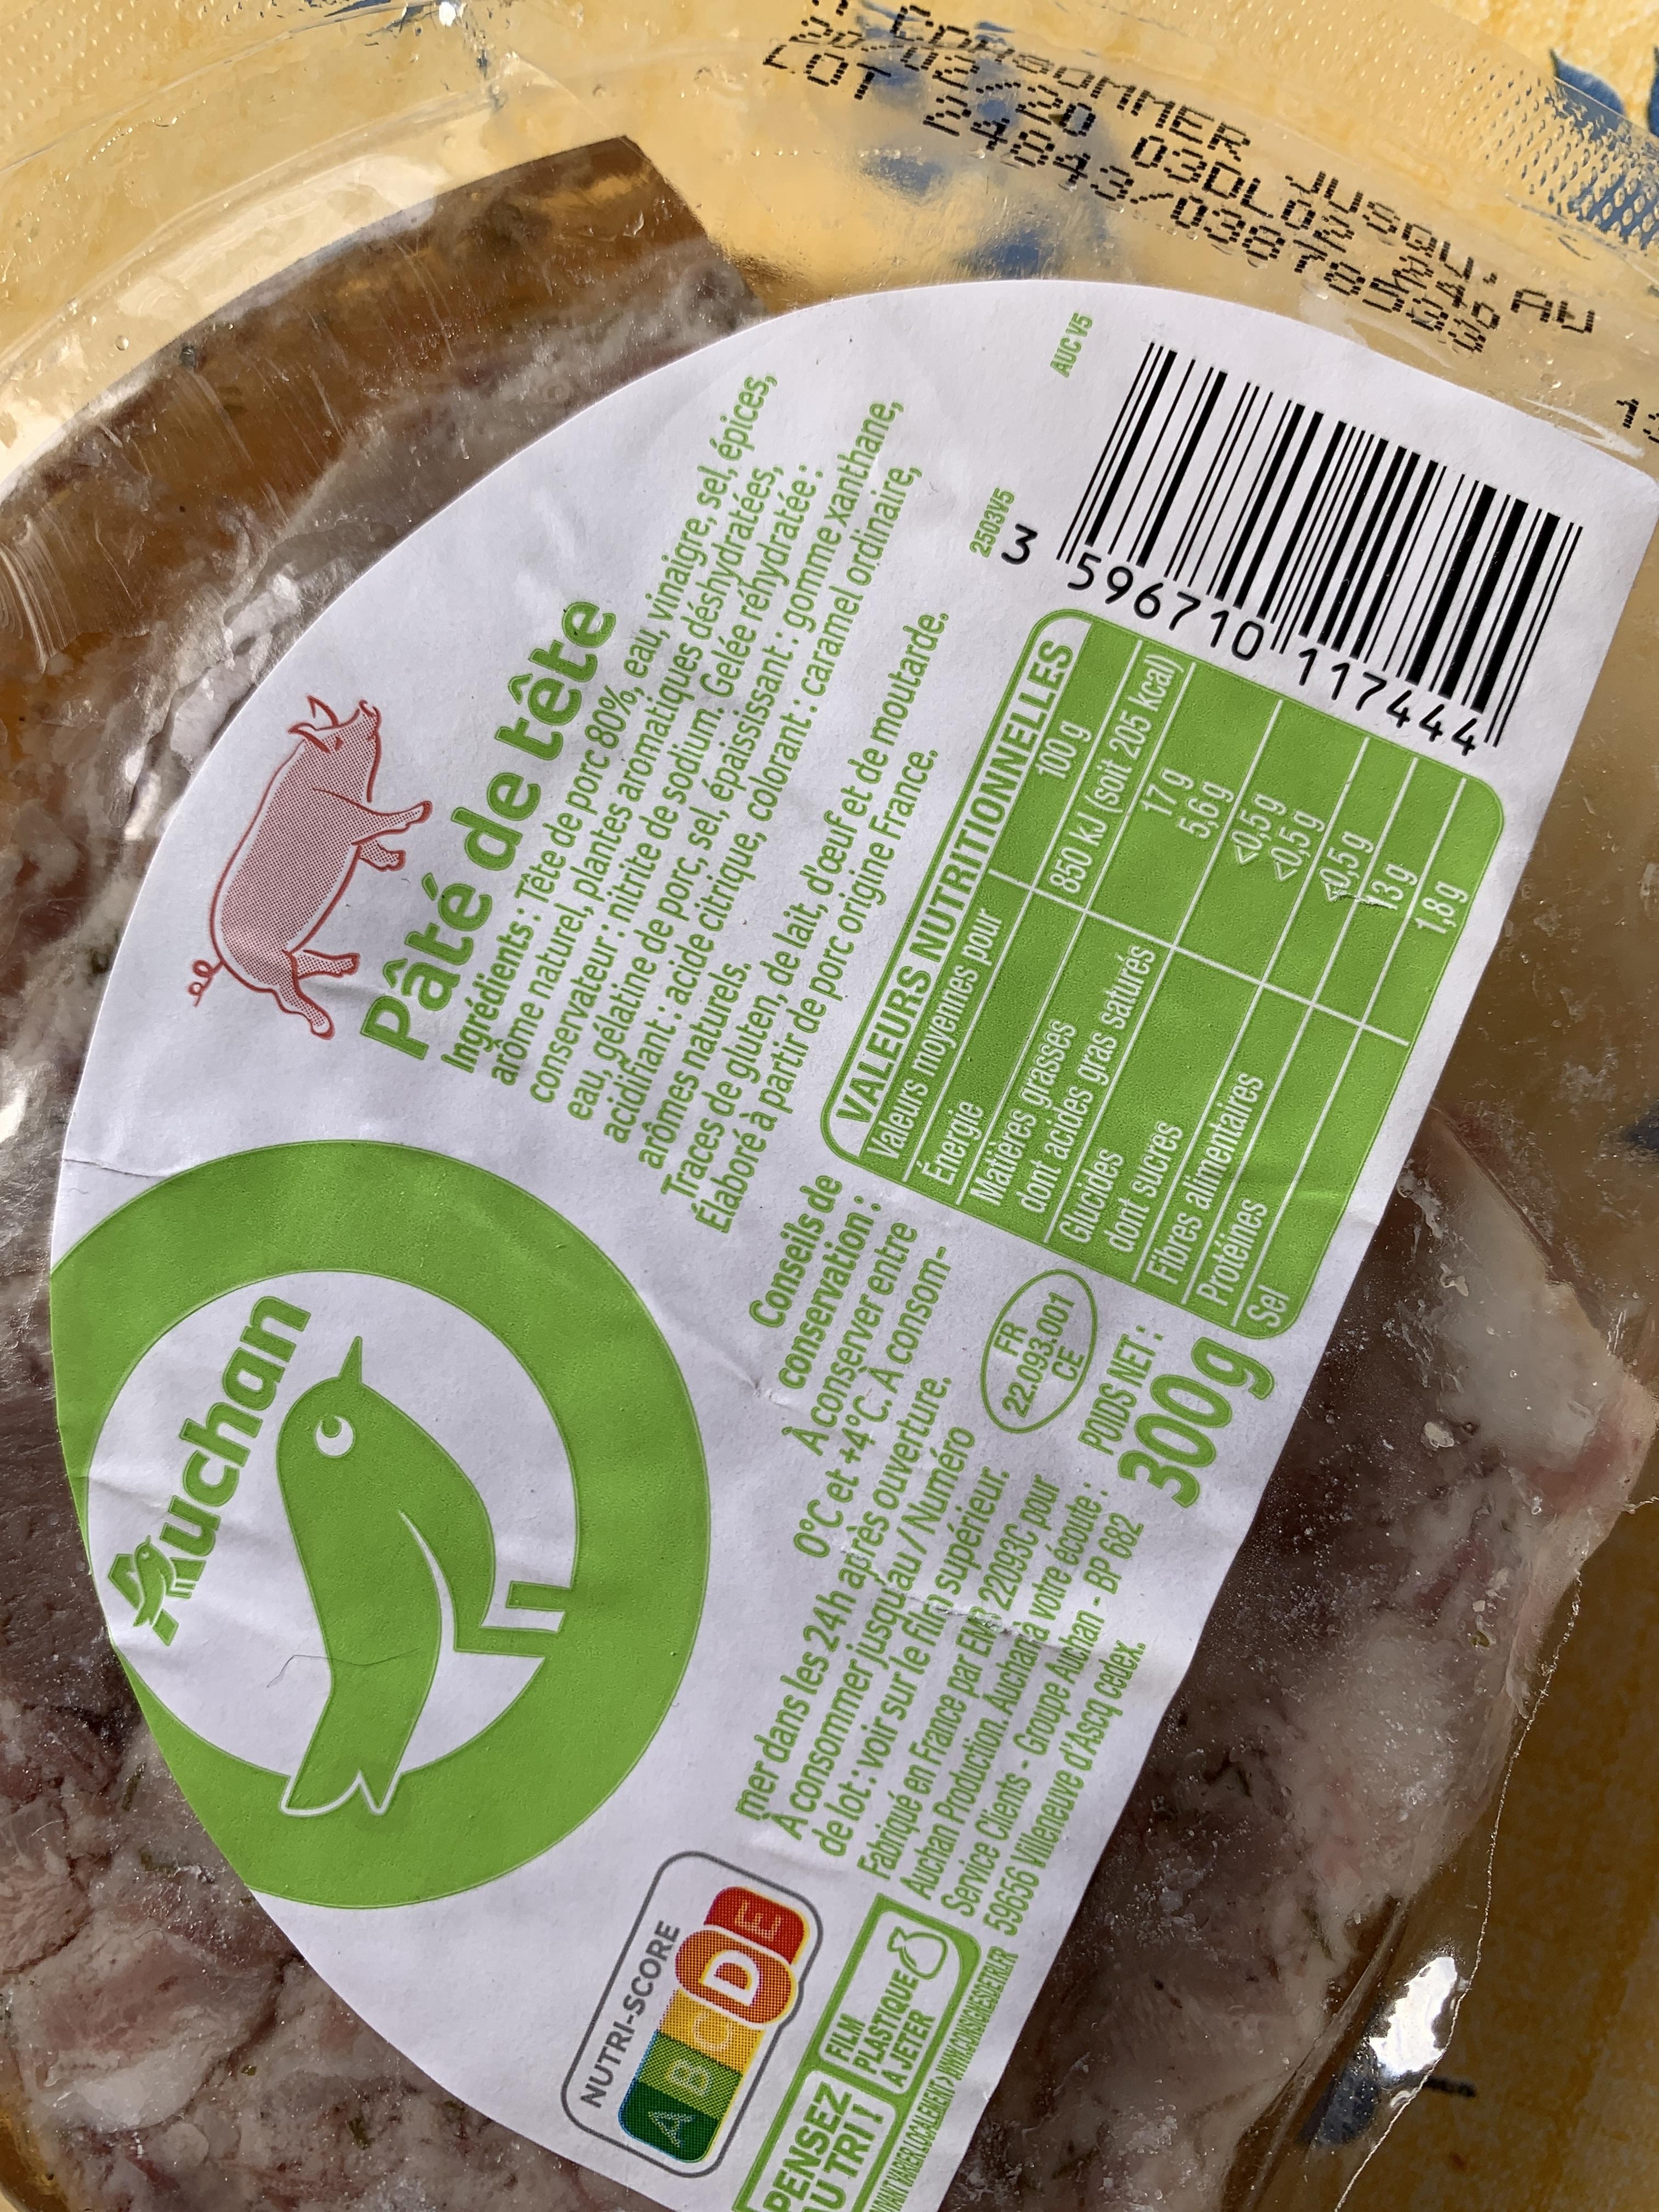
Nutri-Score label: nutriscore-d